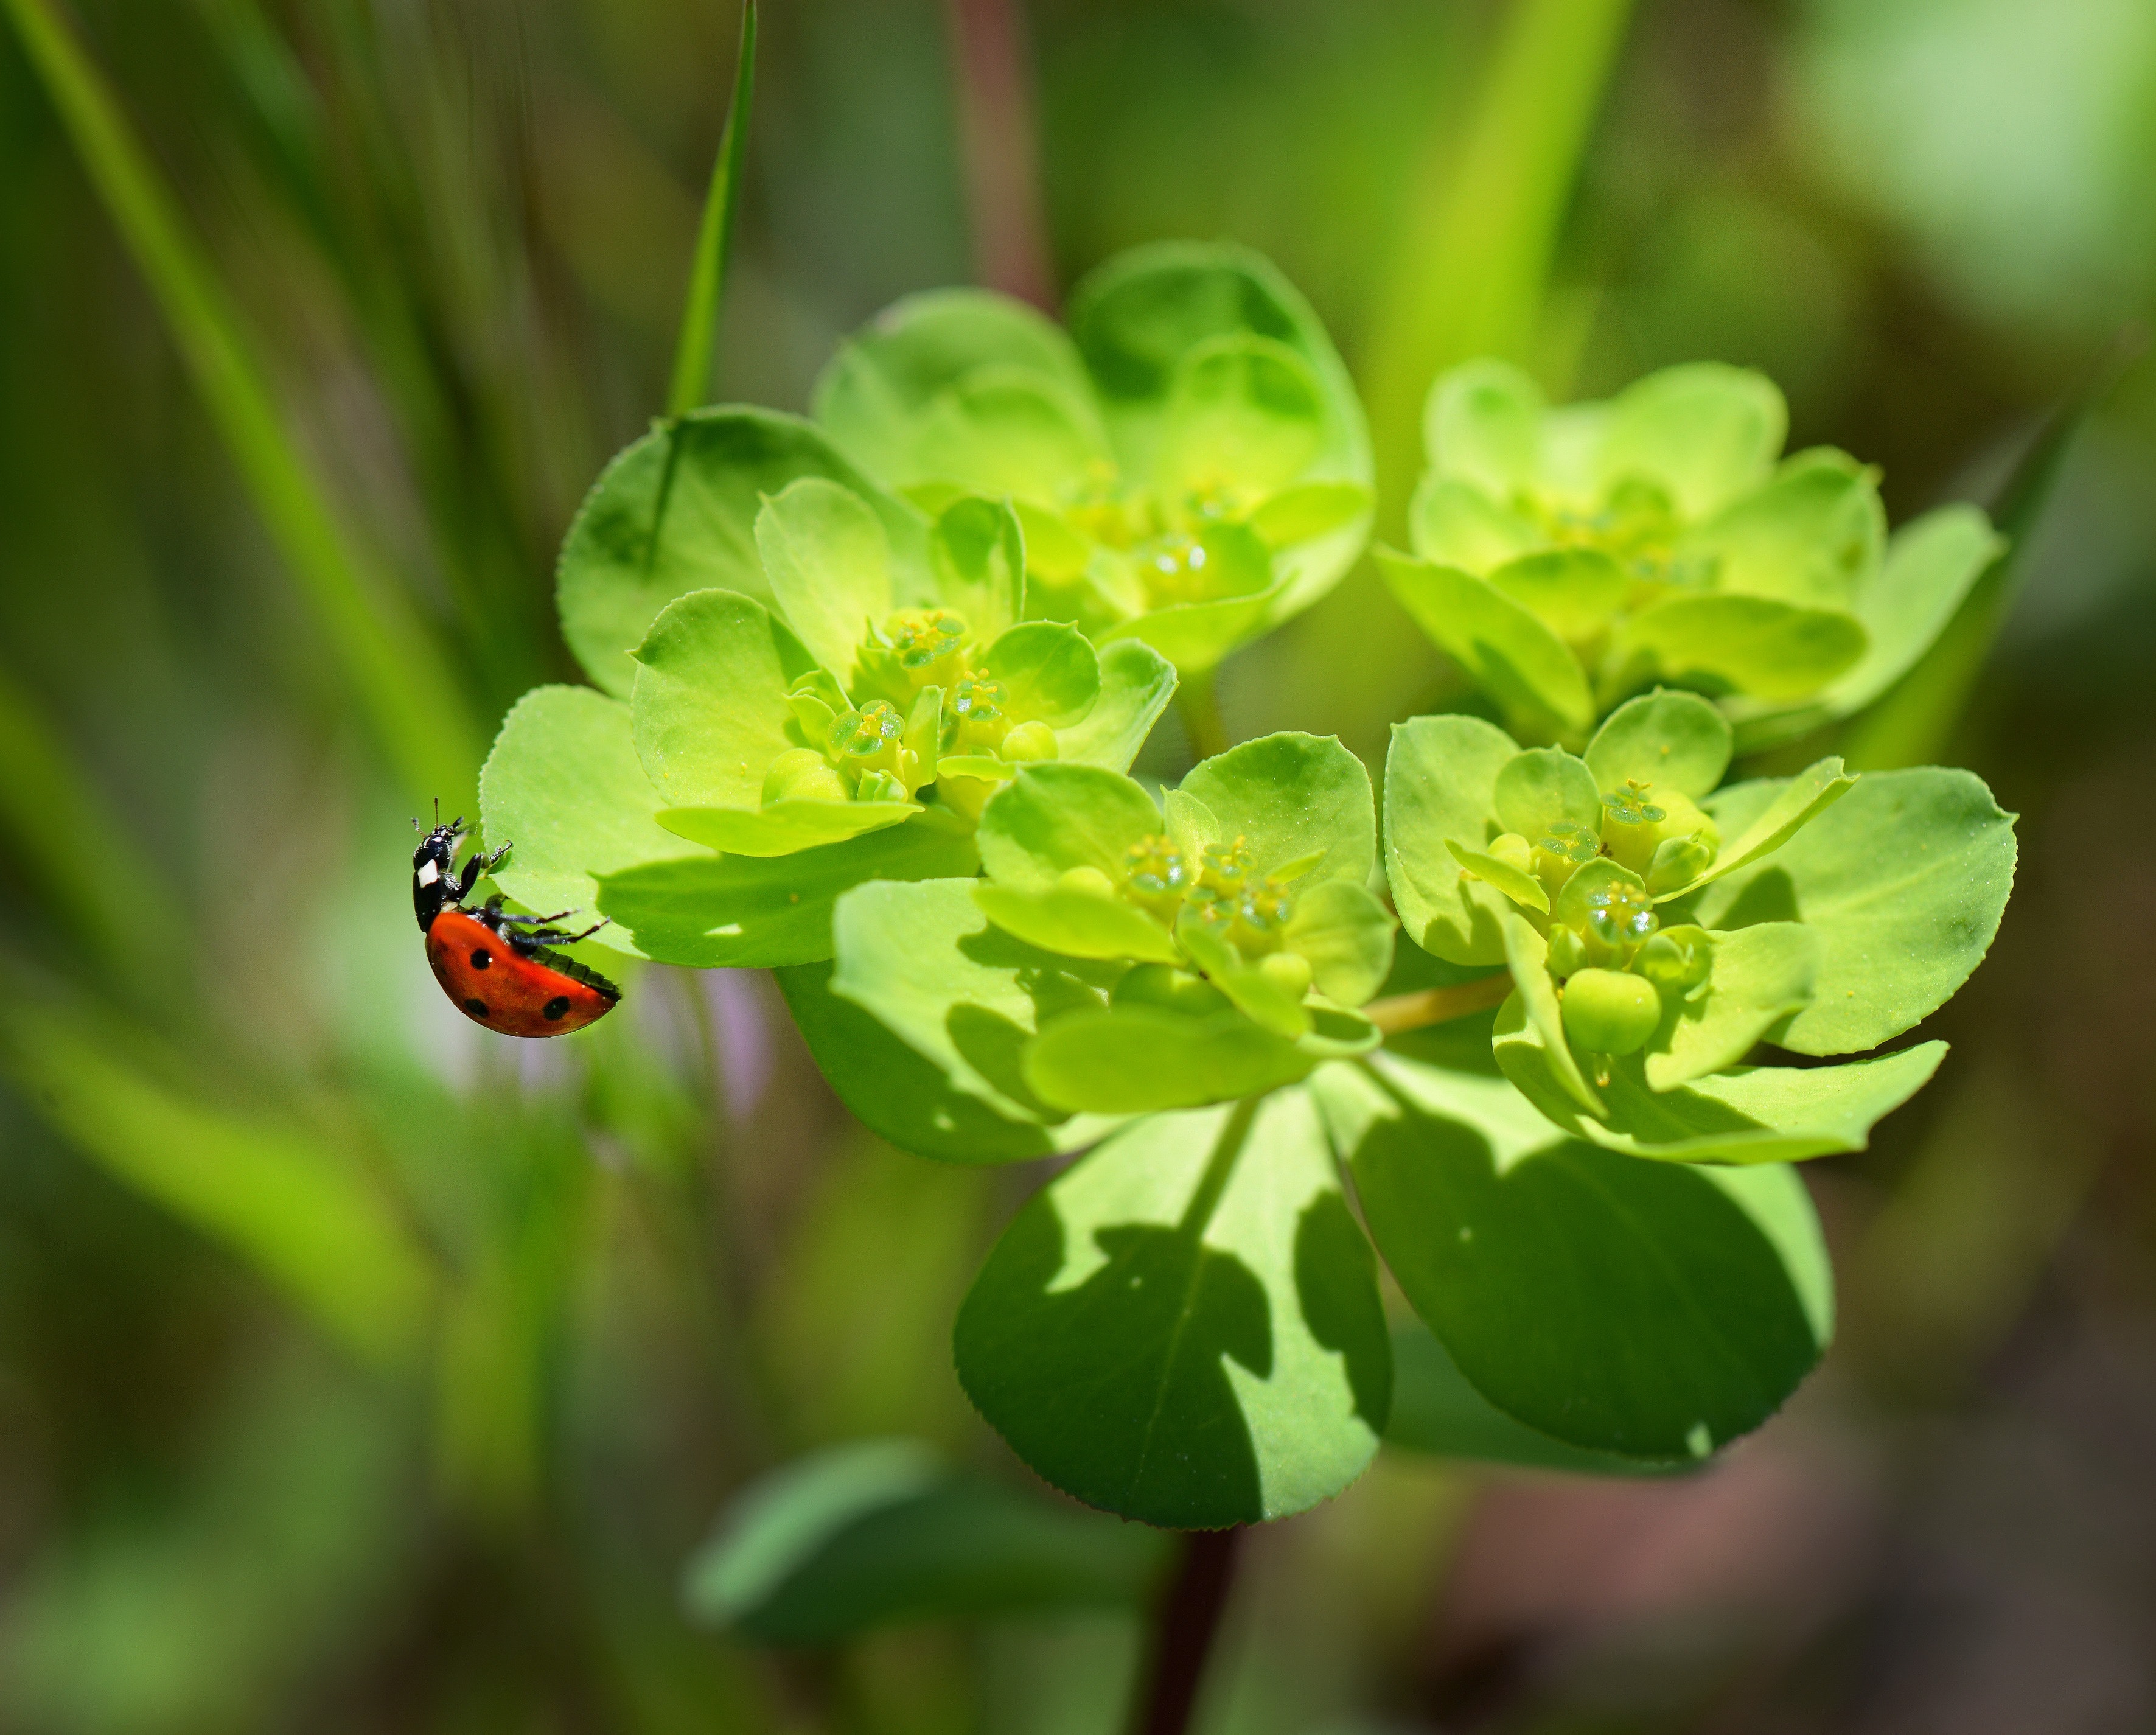
flower, plant, green, flowering plant, leaf, insect, pest, wolf's milk, organism, spurge family, macro photography, invertebrate, hoverfly, wildflower